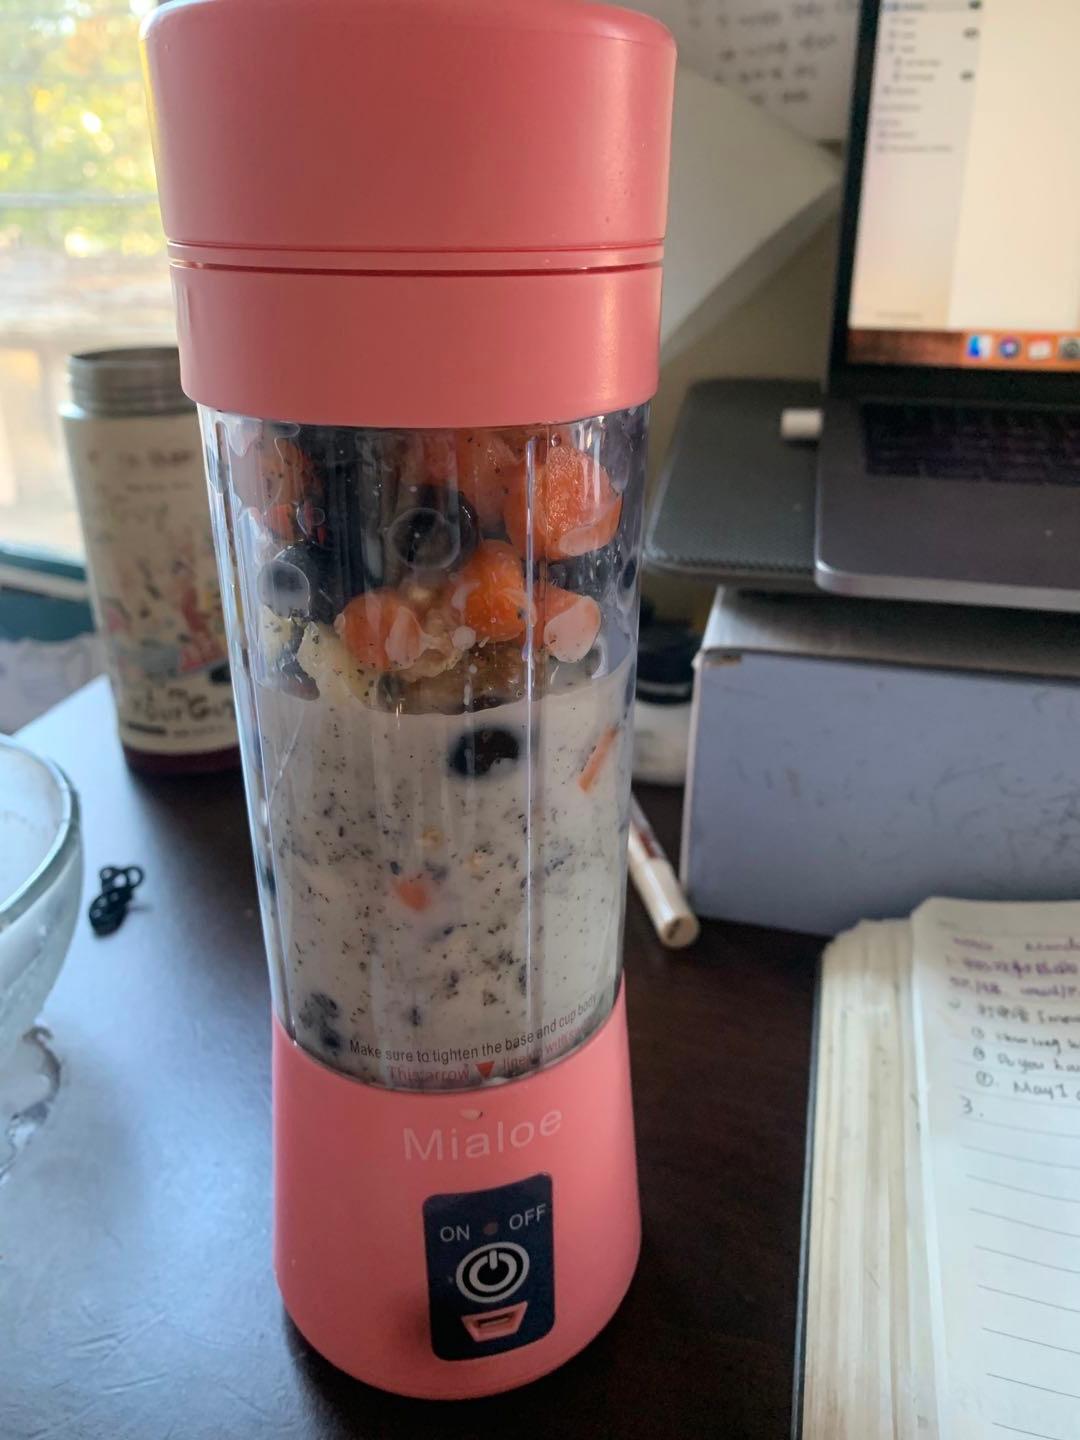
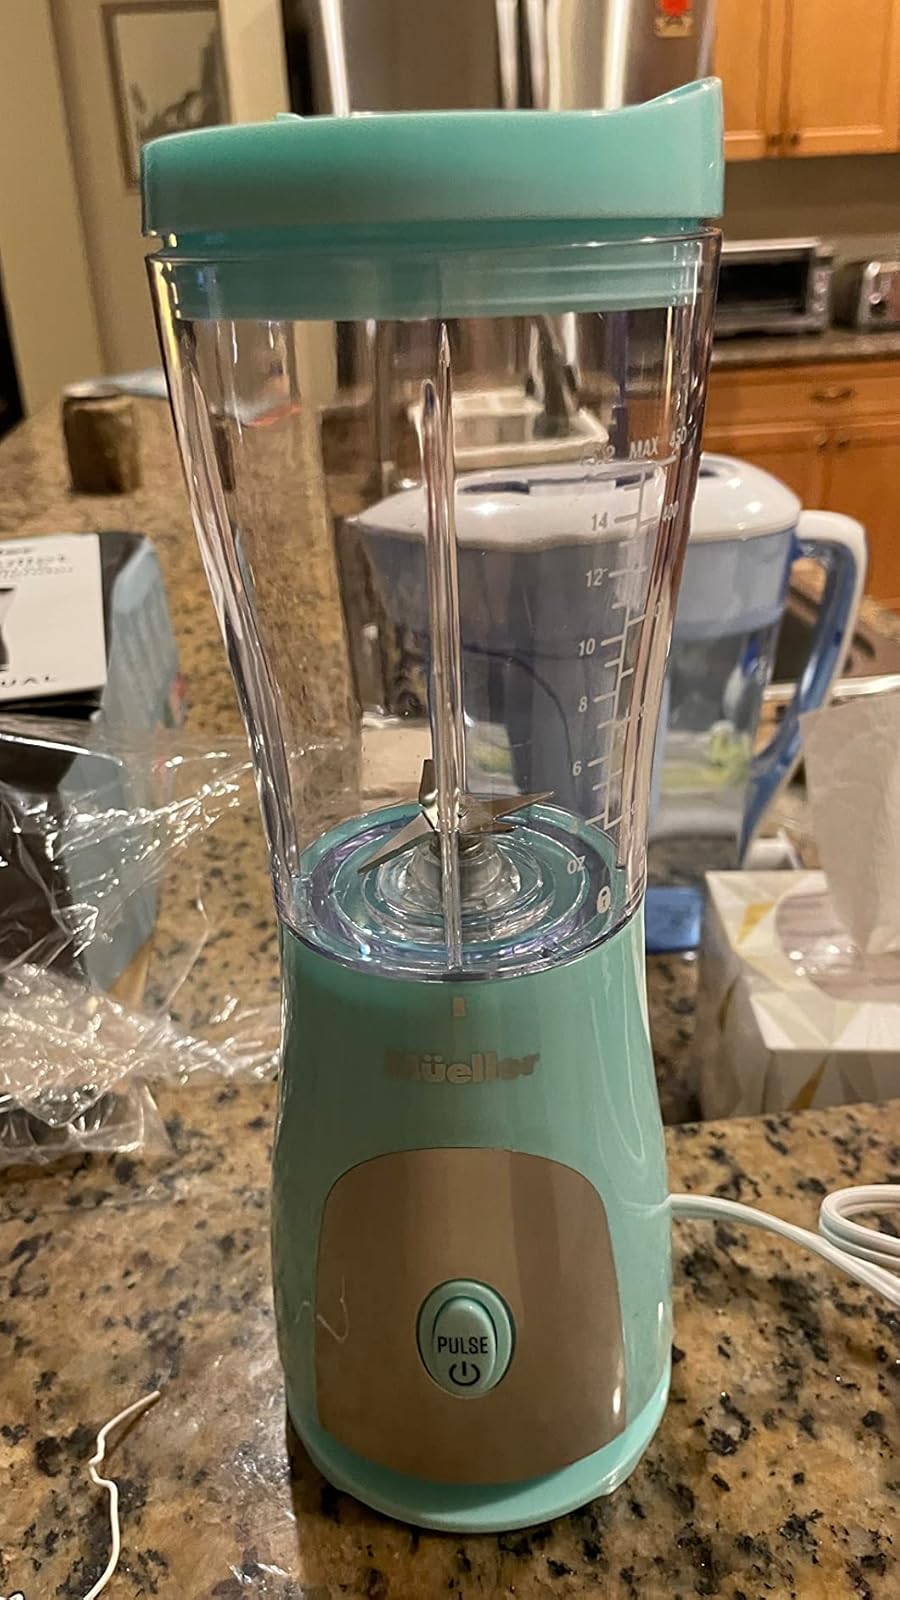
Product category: items_blender
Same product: no